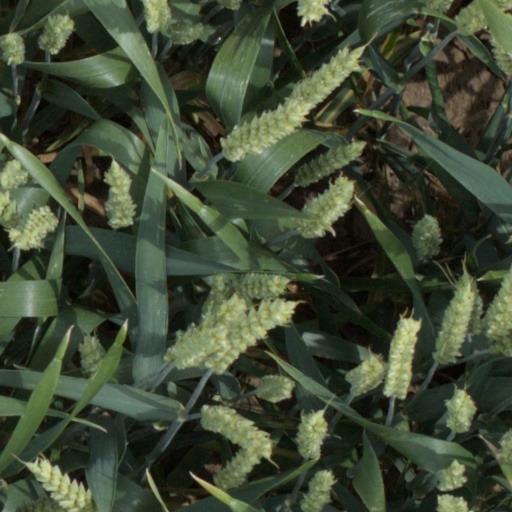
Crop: wheat